Sampling (statistics)

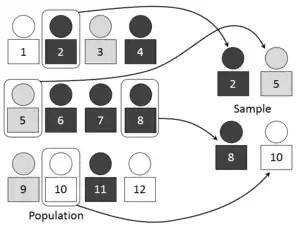
A visual representation of the sampling process

In this statistics, quality assurance, and survey methodology, sampling is the selection of a subset or a statistical sample (termed sample for short) of individuals from within a statistical population to estimate characteristics of the whole population. The subset is meant to reflect the whole population, and statisticians attempt to collect samples that are representative of the population. Sampling has lower costs and faster data collection compared to recording data from the entire population (in many cases, collecting the whole population is impossible, like getting sizes of all stars in the universe), and thus, it can provide insights in cases where it is infeasible to measure an entire population.